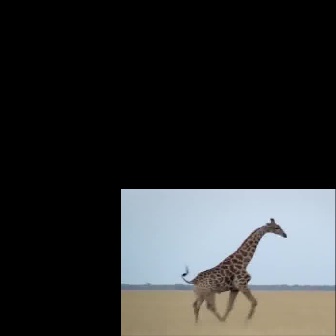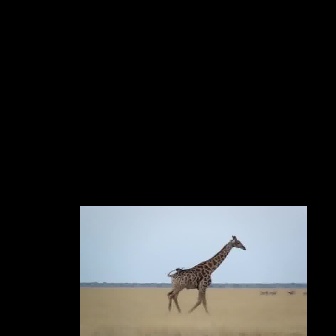
  Please identify the target specified by the bounding box [180,217,287,324] in the first image and locate it in the second image. Return the coordinates in [x_min,y_min,x_max,y_max] format.
Answer: [166,235,245,314]